Petit Livre d'Amour

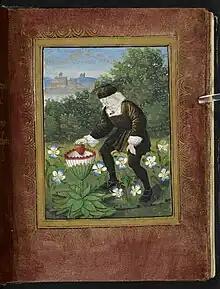
The miniature on f. 6r.

The Petit Livre d'Amour (British Library Stowe MS 955) is a collection of love poems (also known as "Emblesmes et Devises d'Amour"), written in c. 1500 by (1457–1529), an antiquary and valet de chambre of Louis XII